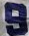
Number: 9